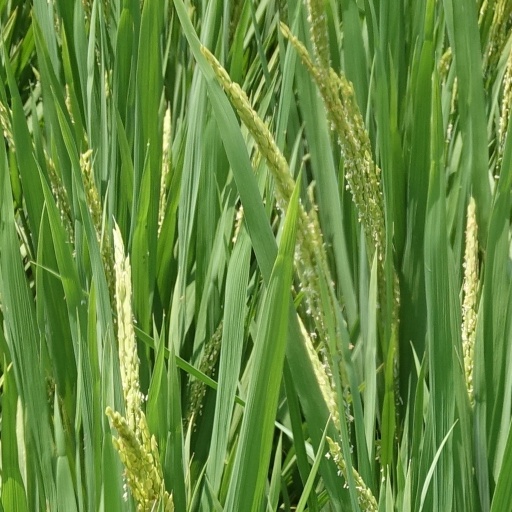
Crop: rice